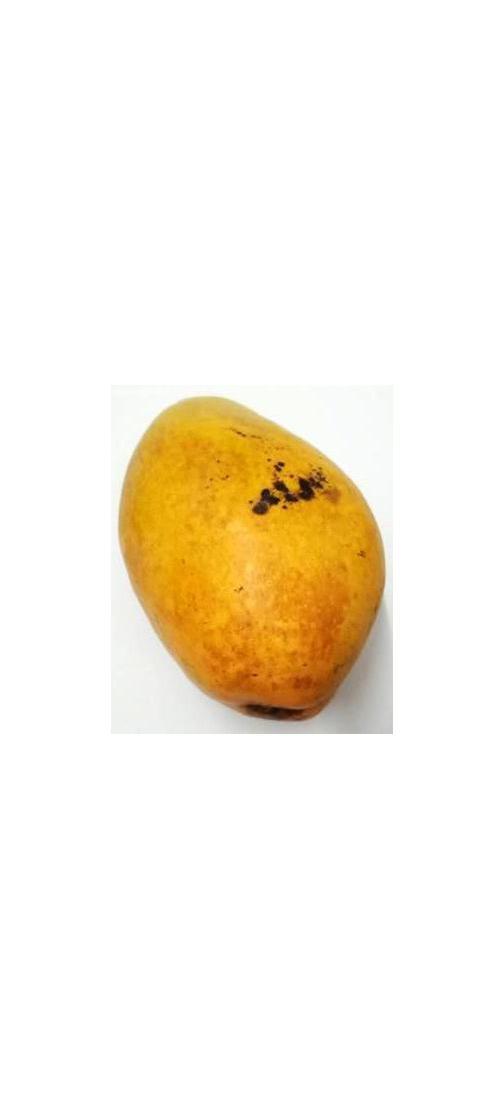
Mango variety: Bari-11